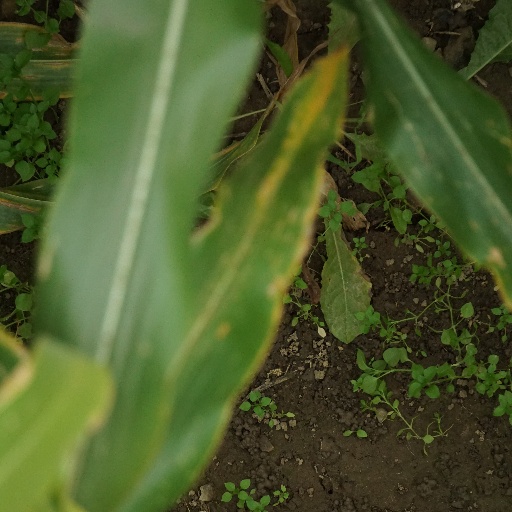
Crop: maize; corn